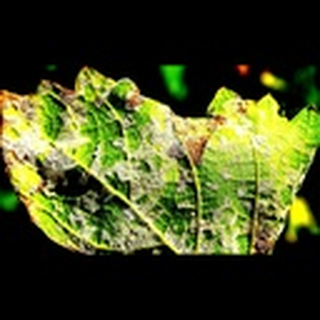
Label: cotton_powdery_mildew